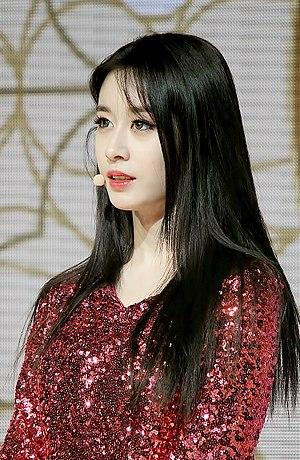
Jiyeon, de son vrai nom Park Ji-yeon, née le 7 juin 1993 à Séoul en Corée du Sud, est une actrice, danseuse et chanteuse sud-coréenne de K-pop. Elle est membre du groupe T-ara en tant que danseuse et chanteuse principale.